Biodiversity of New Caledonia

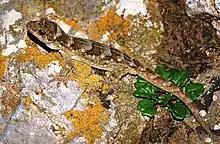
Many current species in the vicinity of the Pacific Island region similar to New Zealand's geckos, such as the Duvaucel's gecko, may have had their origins in New Caledonia.

The species of the archipelago of New Caledonia are relicts of a type of vegetation which earlier covered much of the tropics of the Earth, including much of the mainland of Australia, South America, Antarctica, South Africa, and North America. Although tropical cloud forests disappeared during the glaciations, they re-colonized large areas during successive geological eras when the weather was favorable again. At other times they were replaced by more cold-tolerant or drought-tolerant sclerophyll plant communities. Many of the then existing species became extinct because they could not cross the barriers posed by new oceans, mountains and deserts, but others found refuge as species relict in coastal areas and islands.